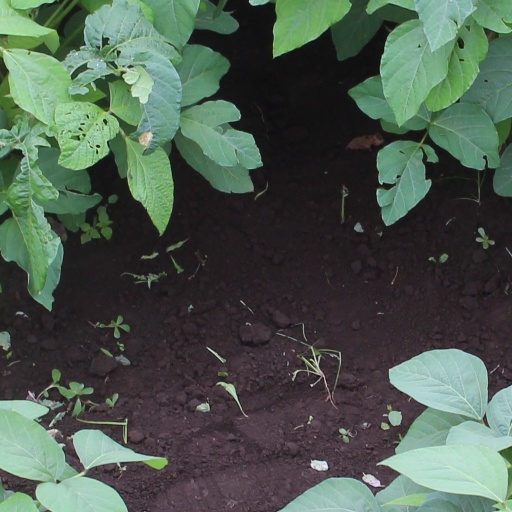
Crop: soybean